Military dictatorship

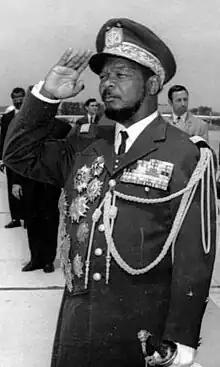
Jean-Bédel Bokassa stands saluting in military uniform

Military dictatorships are unique among regime types in that those in power often do not wish to remain so. Many military officers will choose to end the military's involvement in politics if it appears to be having a negative effect on the military's cohesion, its legitimacy, or its interests. When politicization leads to factionalism, it can weaken the military's hold on power and discourage leaders from further political involvement. Military rulers are more likely to negotiate and relinquish power willingly than other dictators, as no opposing armed group exists to take power by force, and they typically have the option to return to military life. This allows the leadership to preserve the military as an institution rather than risk its destruction in civil conflict. The legitimacy of a military dictatorship is often contingent on the promise to step down once conditions have been established for a civilian government, and resistance can form against a regime that holds power beyond this point. A prosperous military dictatorship will see increasing calls to restore civilian government as the economy improves.